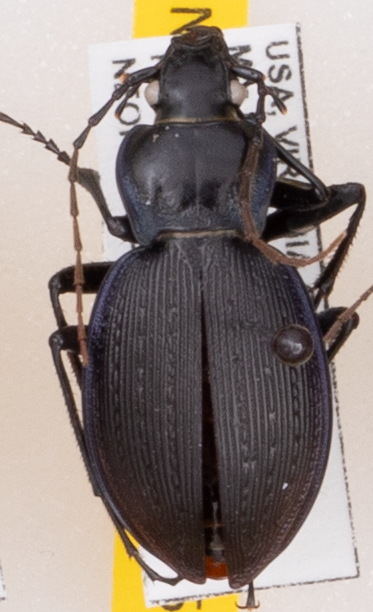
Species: Carabus goryi
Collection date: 2022-07-12
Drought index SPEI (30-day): -0.348
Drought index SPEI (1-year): -0.9
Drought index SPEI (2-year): -0.39